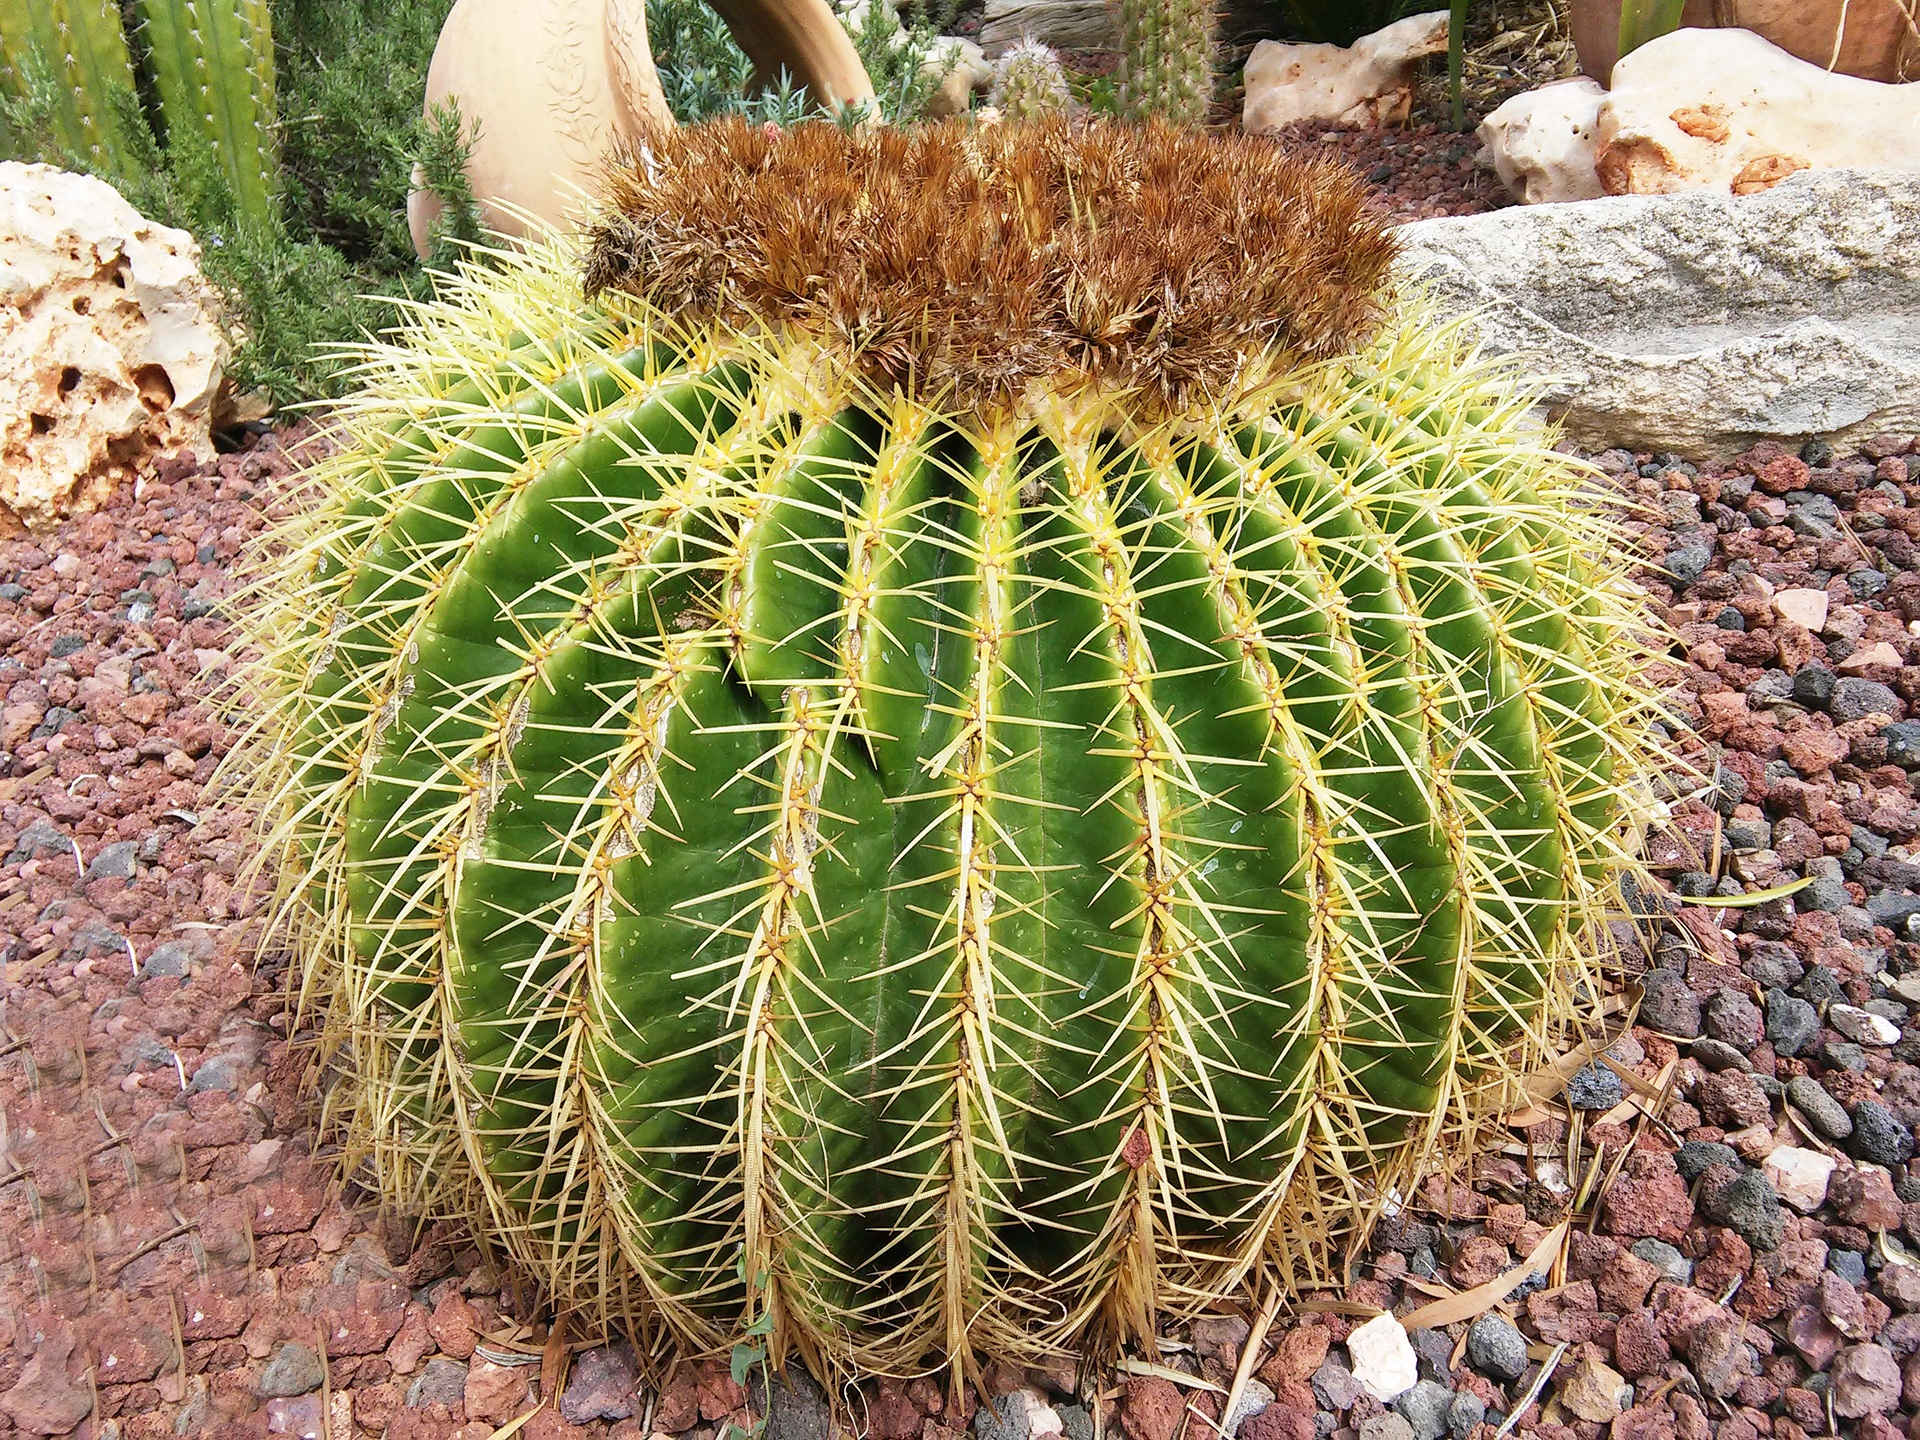
nature, cactus, plant, flower, botany, garden, caryophyllales, flowering plant, land plant, hedgehog cactus, acanthocereus tetragonus, san pedro cactus